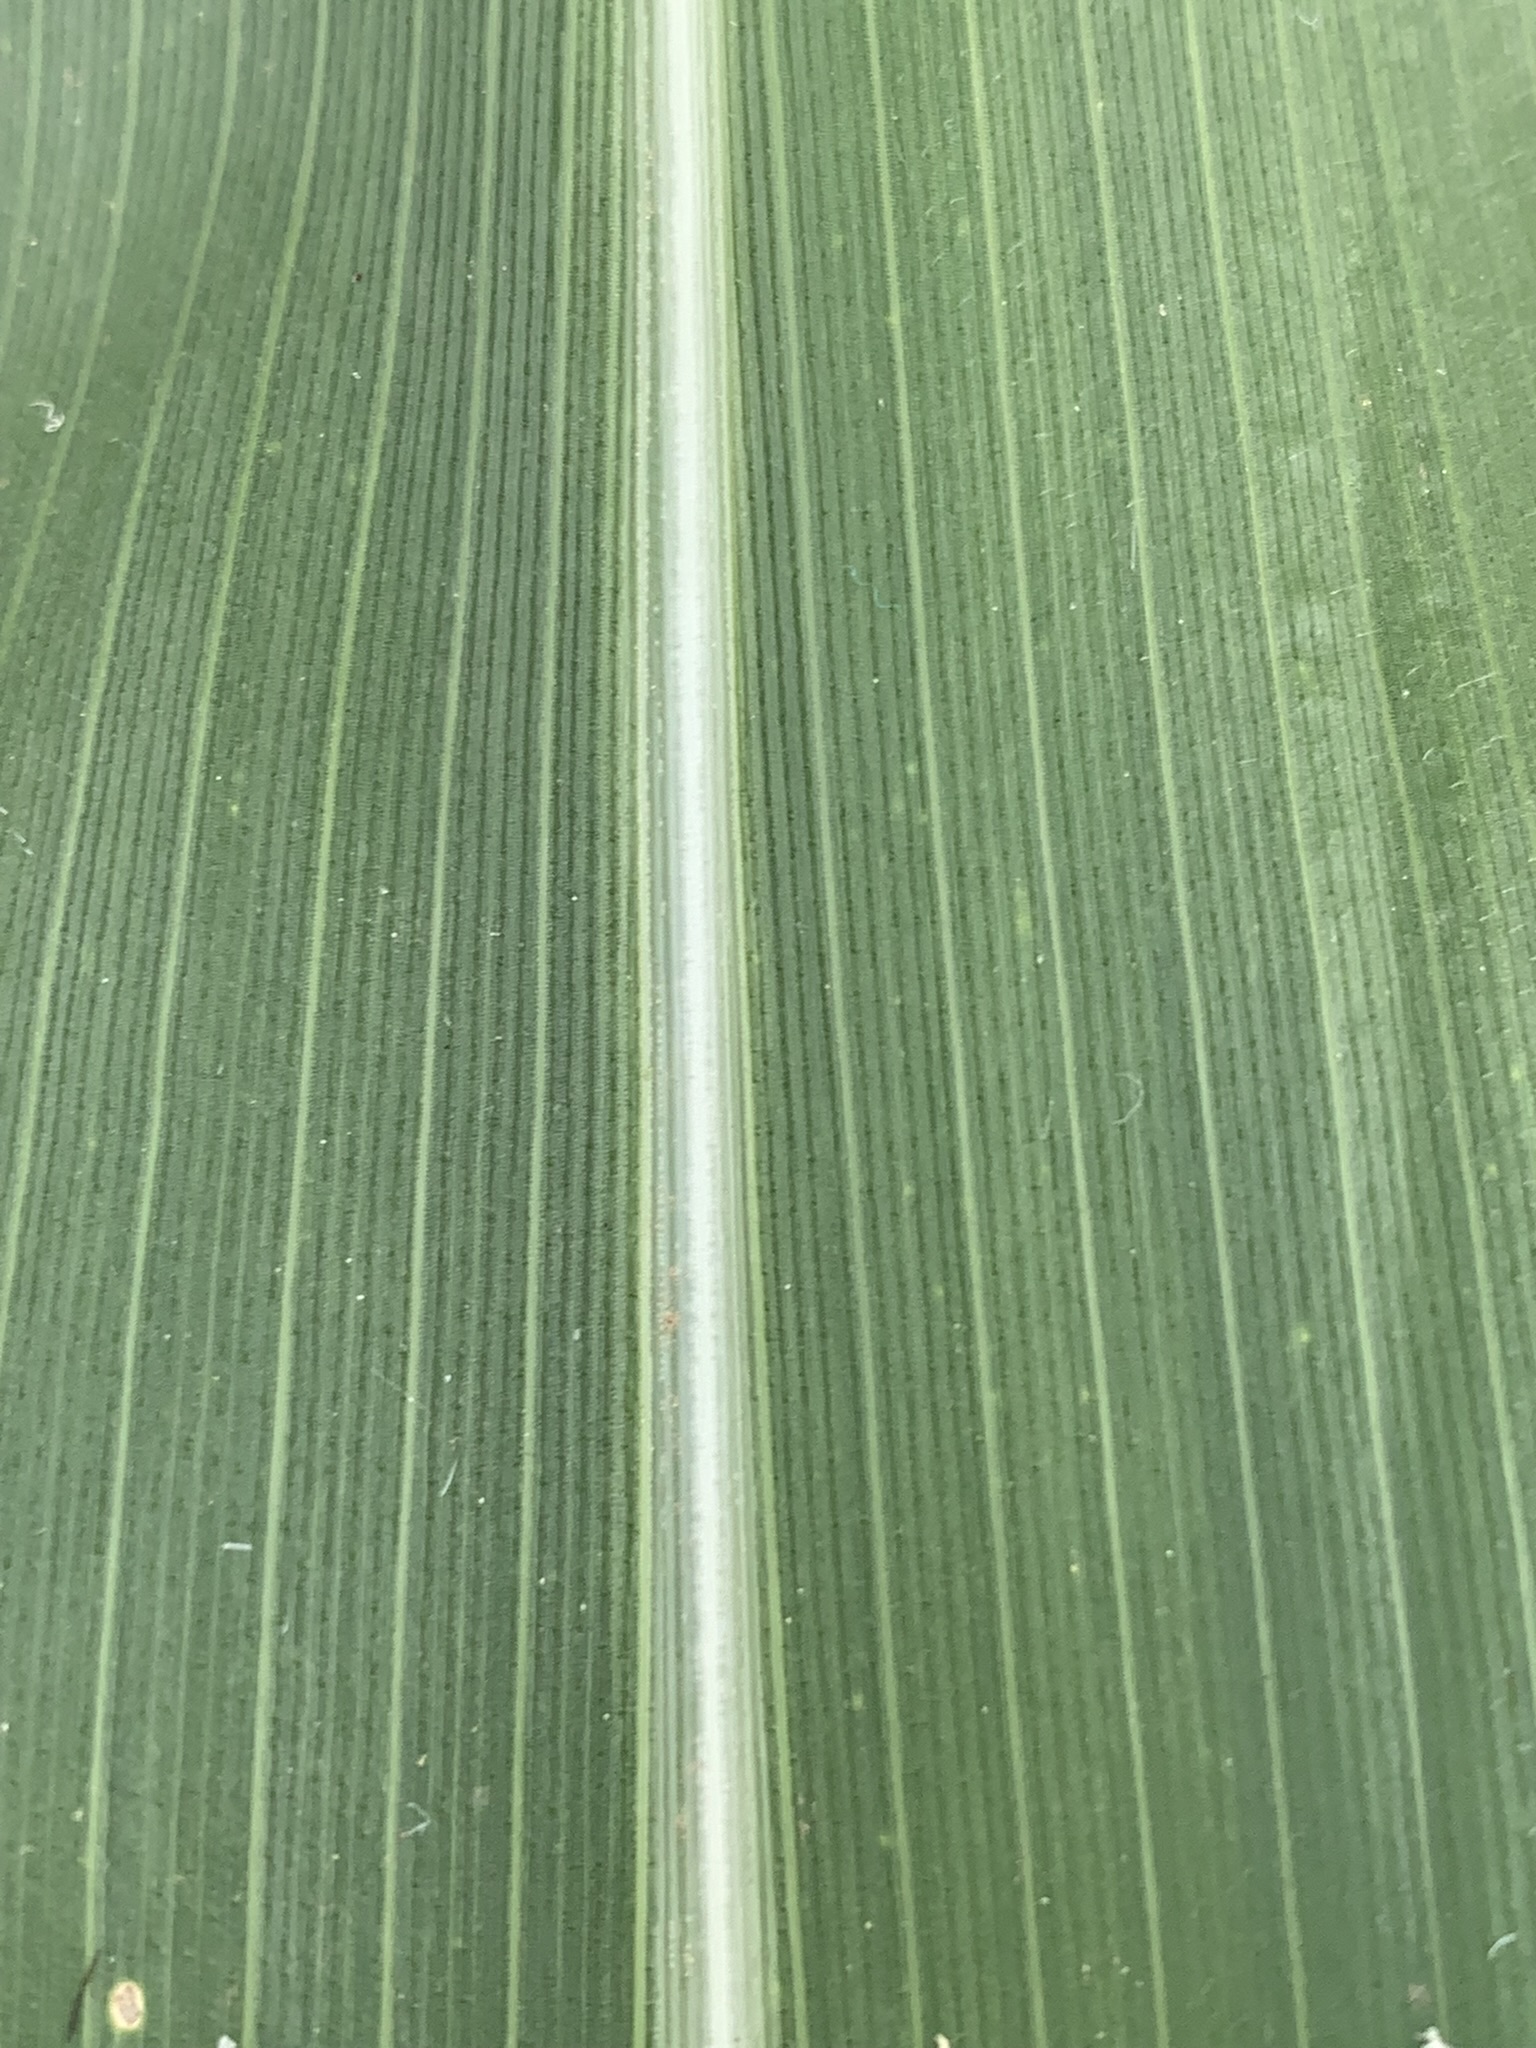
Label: Healthy